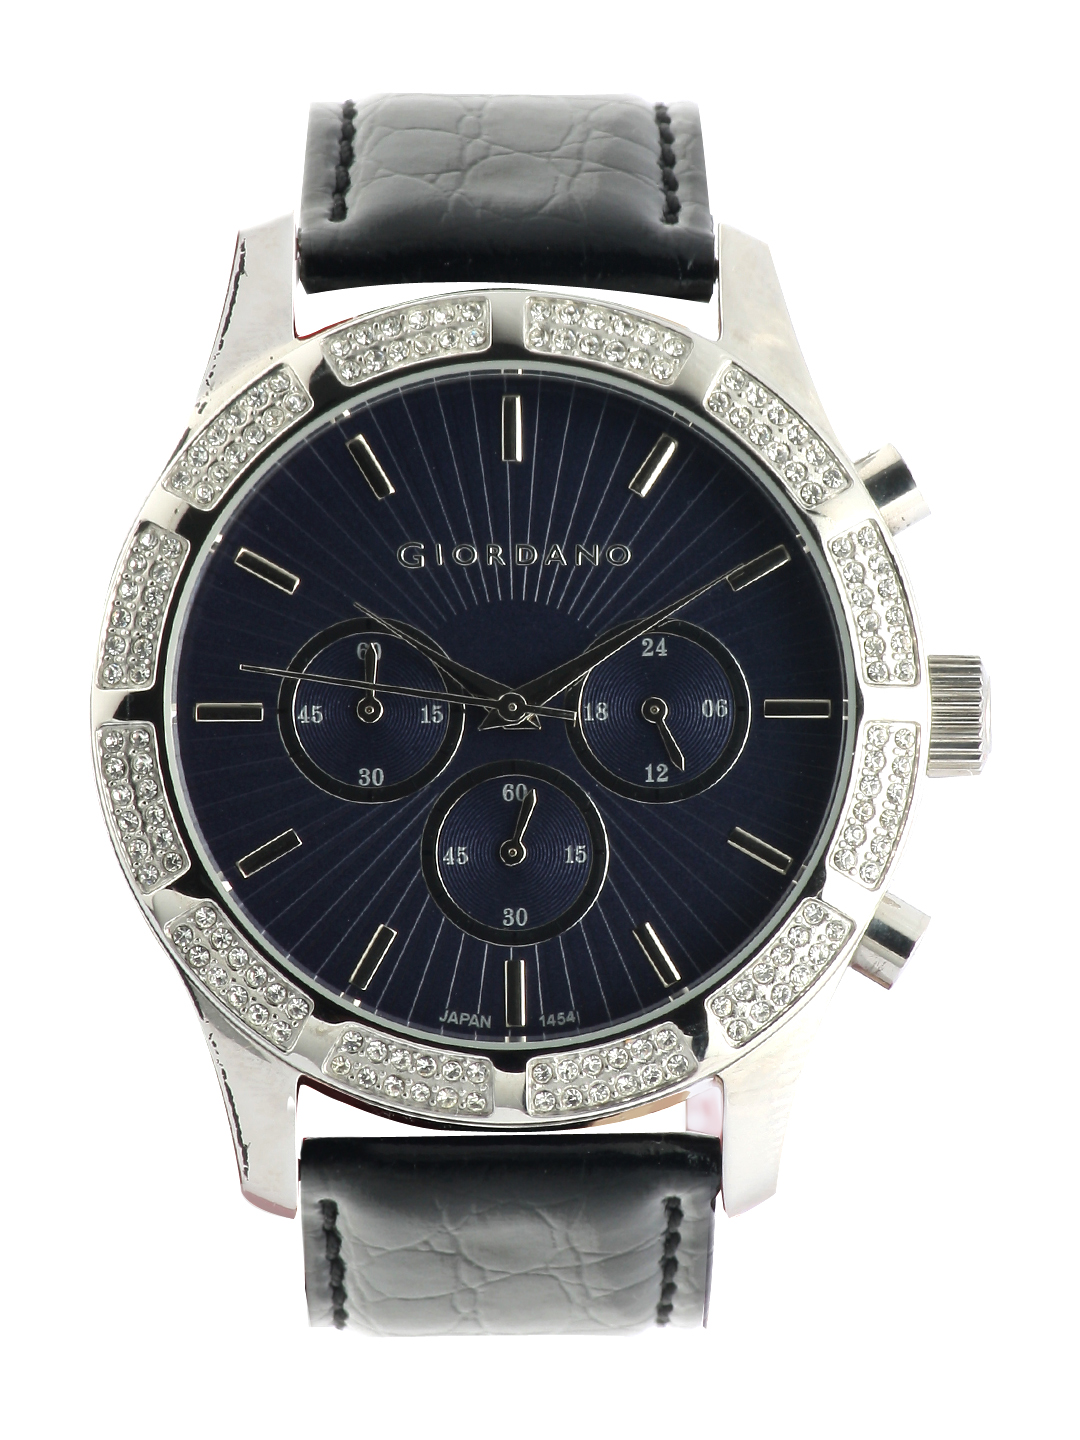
Giordano Men Blue Dial Watch
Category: Accessories / Watches / Watches
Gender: Men
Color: Blue
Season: Winter 2016
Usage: Casual